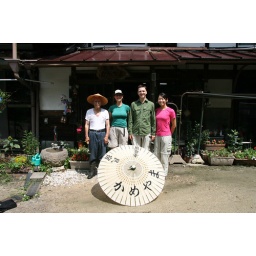
The old man on the left is the owner. The girl in the green was another guest.